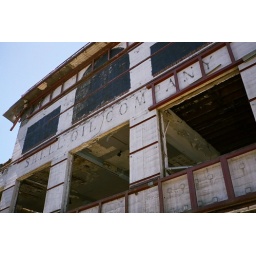
This was under a later added newer exterior to a building on the Lake Union water front.Seattle, WaUnedited 35mm